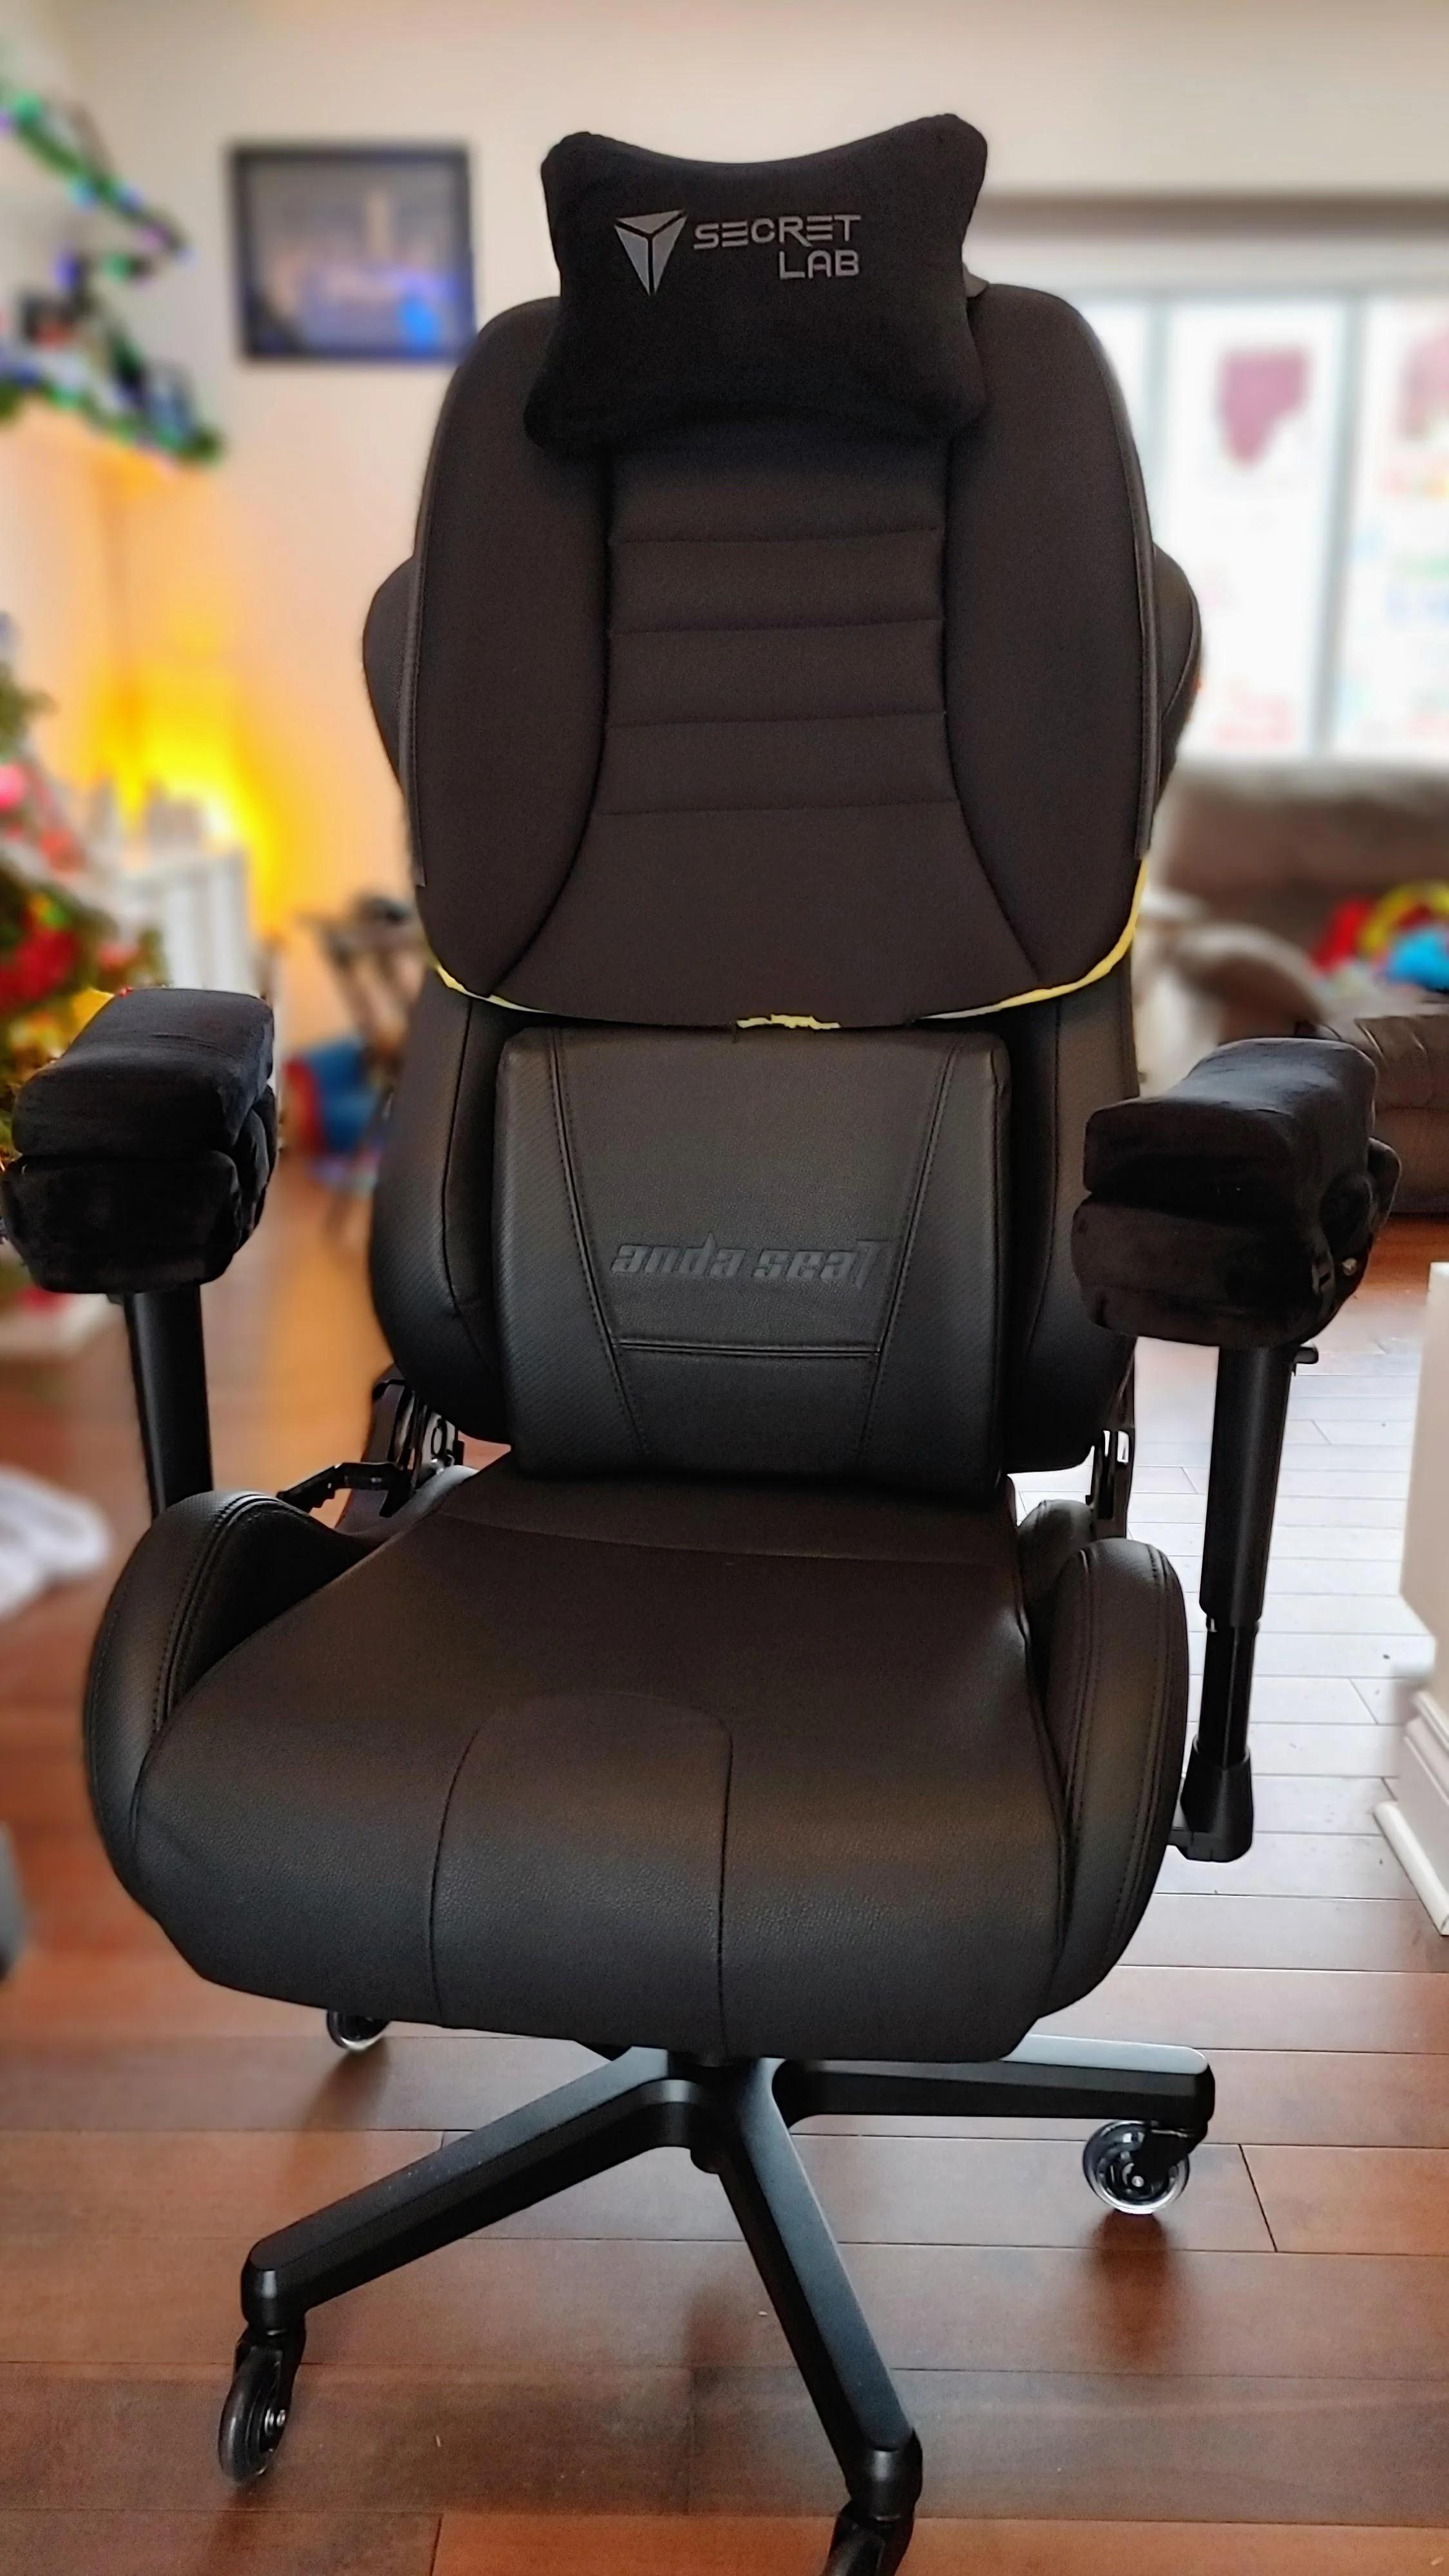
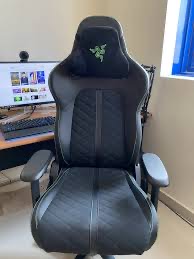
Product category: items_chair
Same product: no